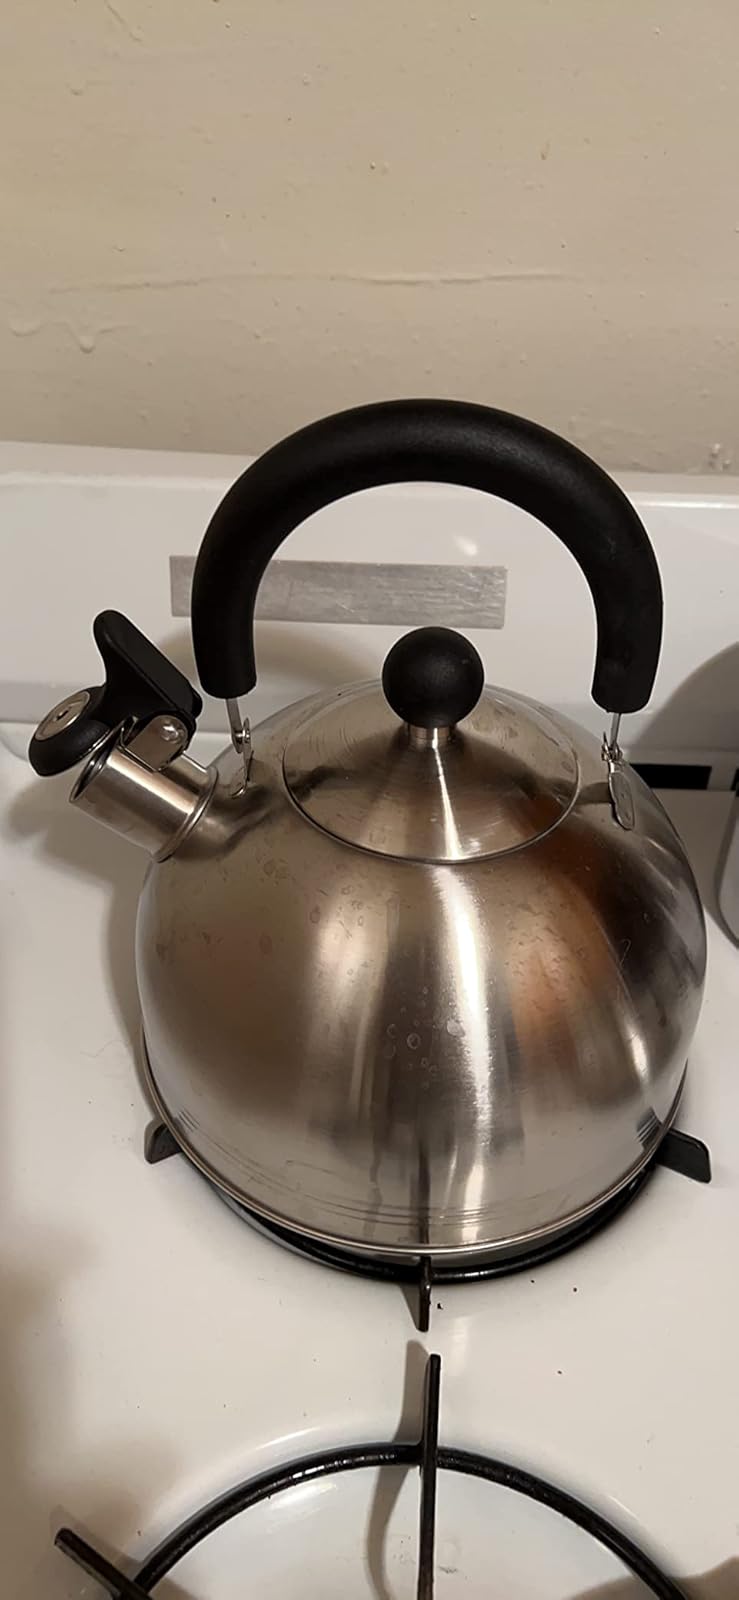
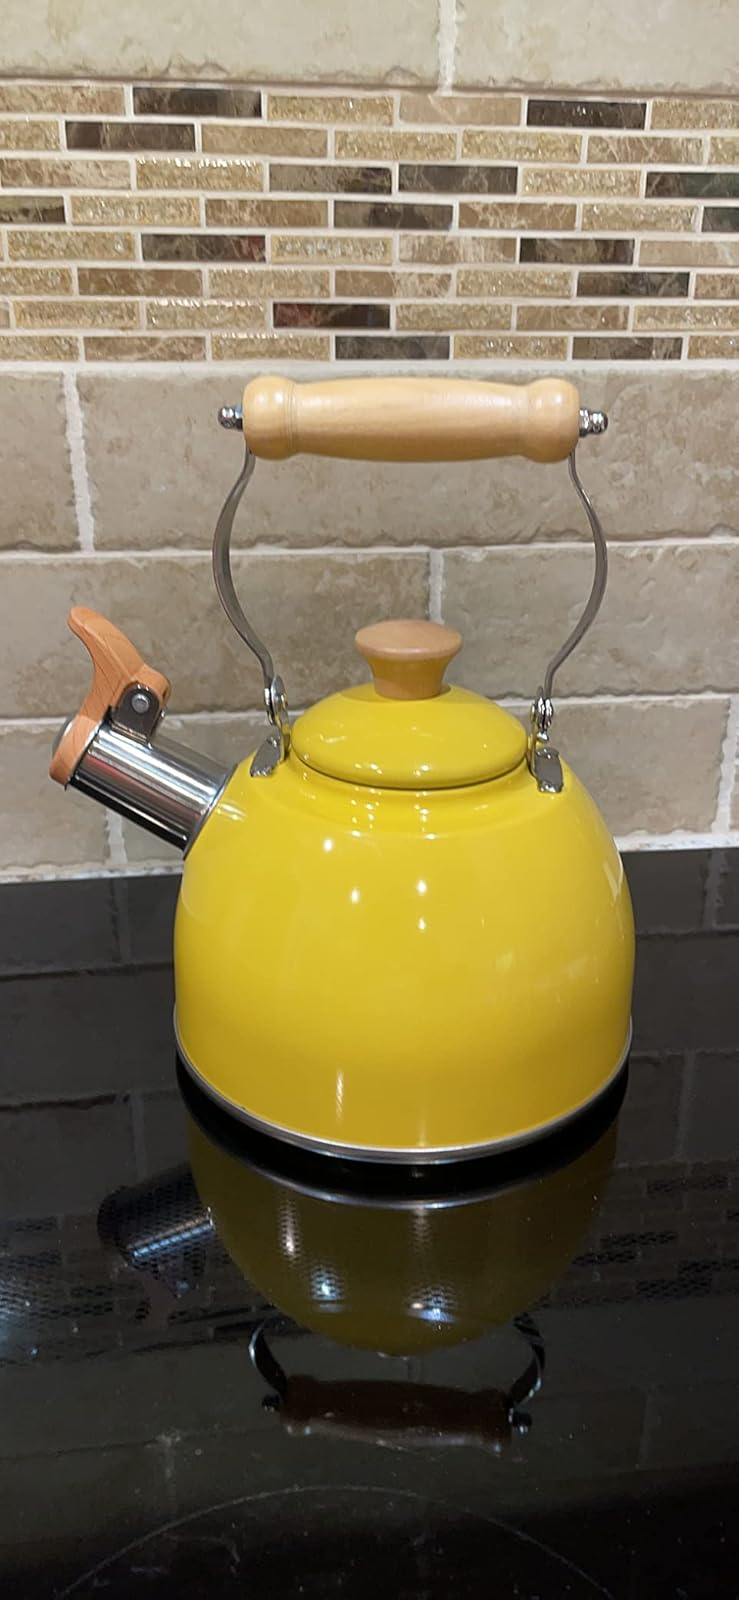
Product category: items_kettle
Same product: no